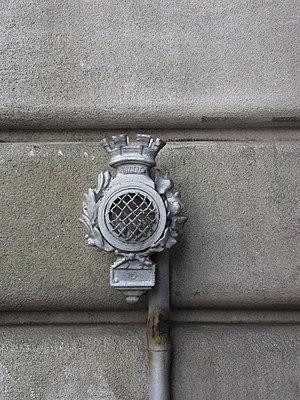
Manomètre pour la détection des fuites sur le réseau d'alimentation en eau, installé sur un pilier de la station Dupleix du métro de Paris.
Dupleix est une station de la ligne 6 du métro de Paris, située dans le 15ᵉ arrondissement de Paris.